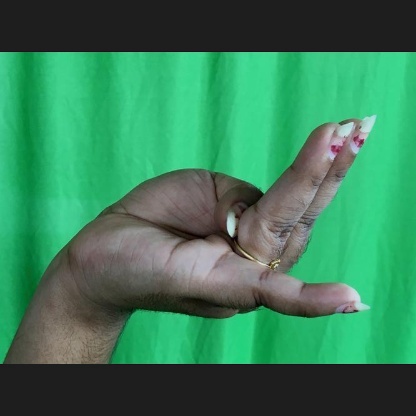
Mudra: Chaturam